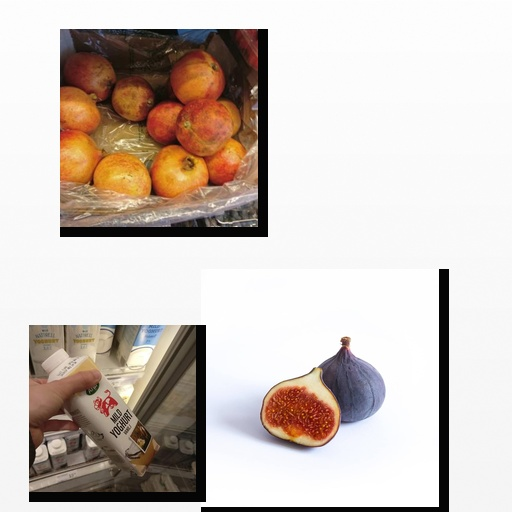
Food items: fig, yoghurt, pomegranate